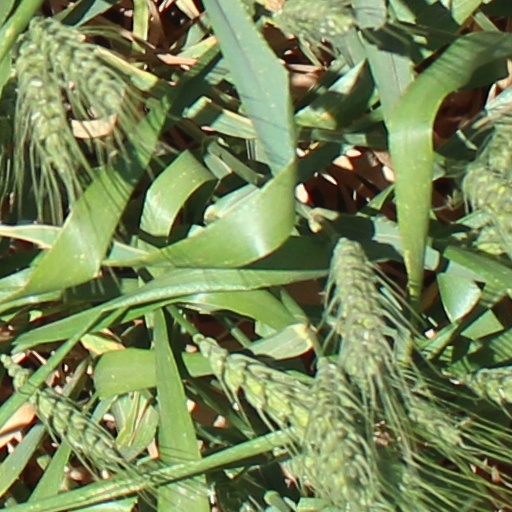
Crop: wheat